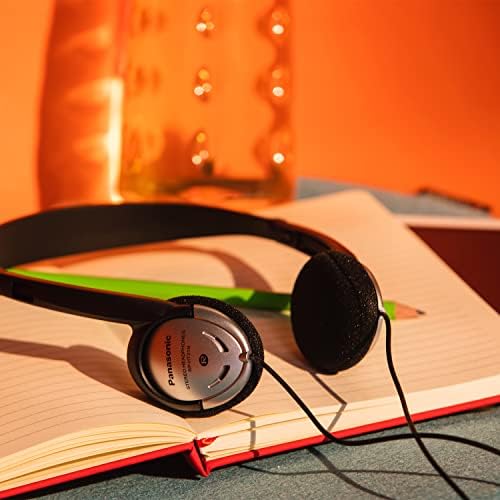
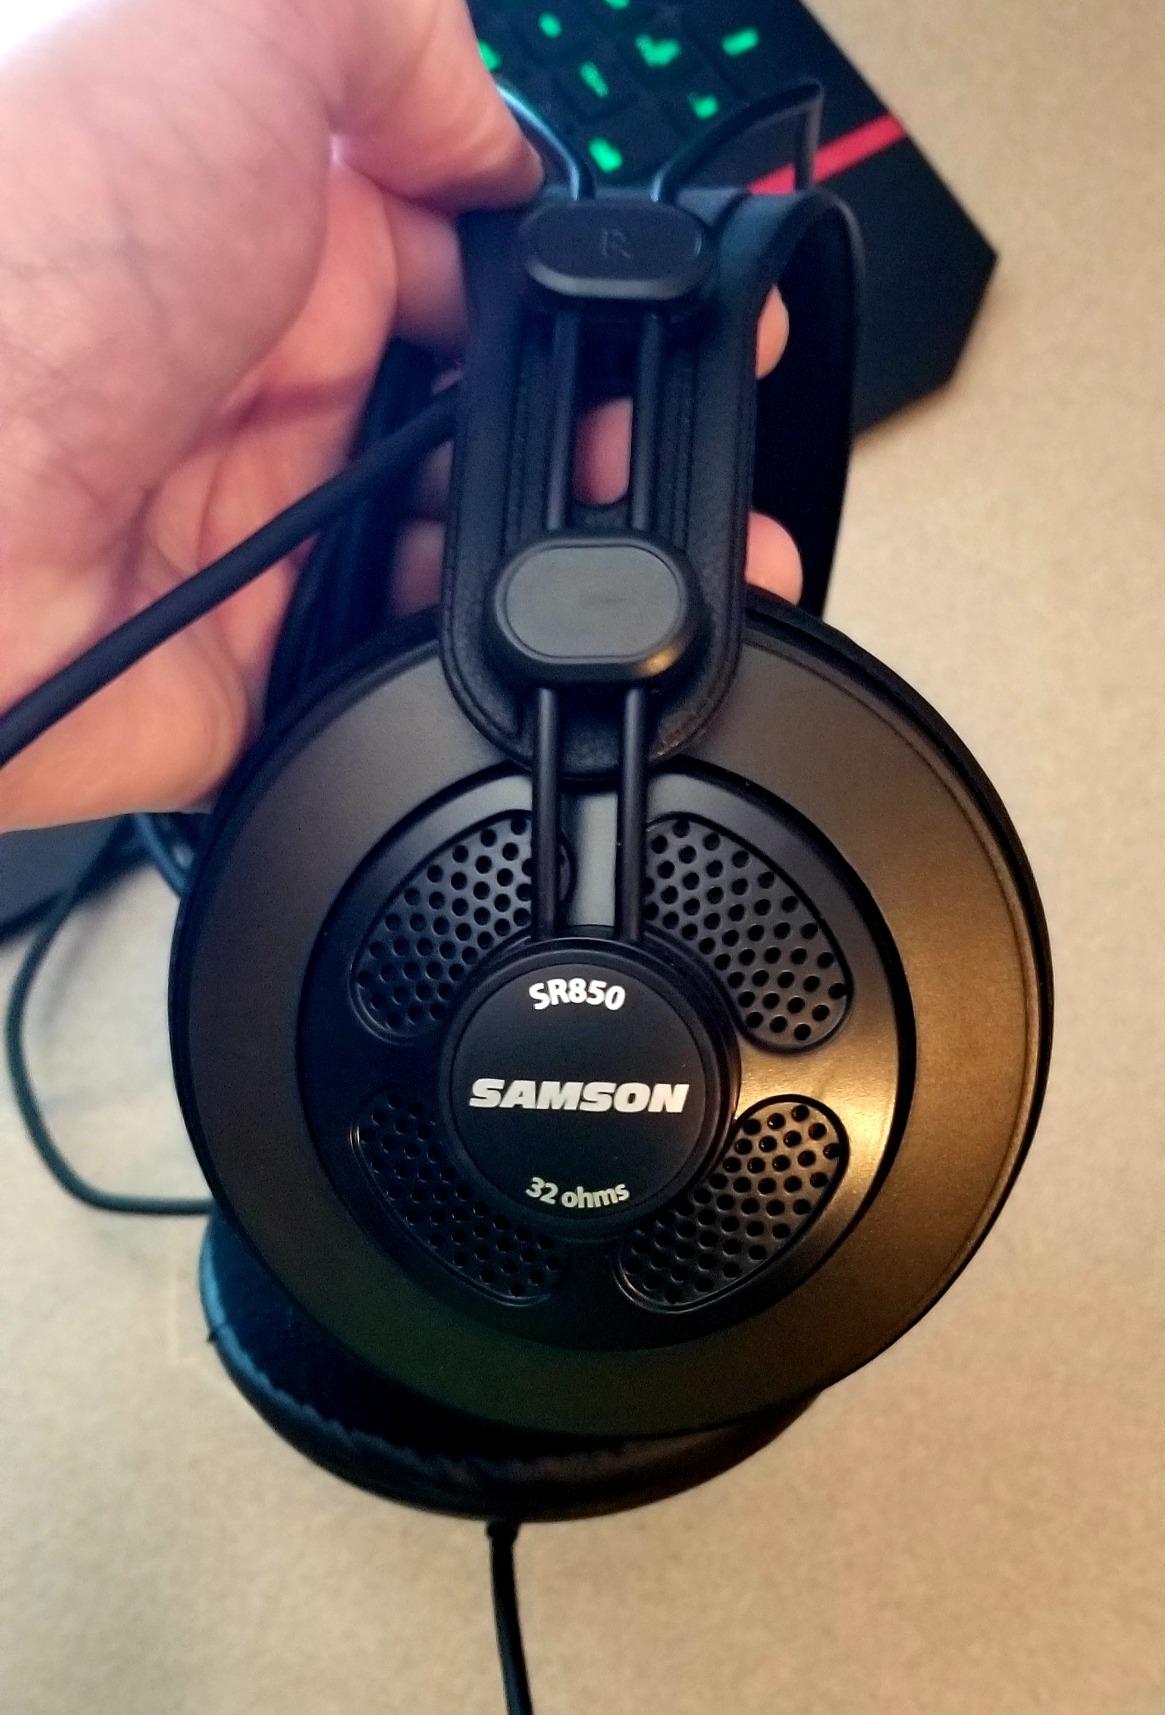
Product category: headphones
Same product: no